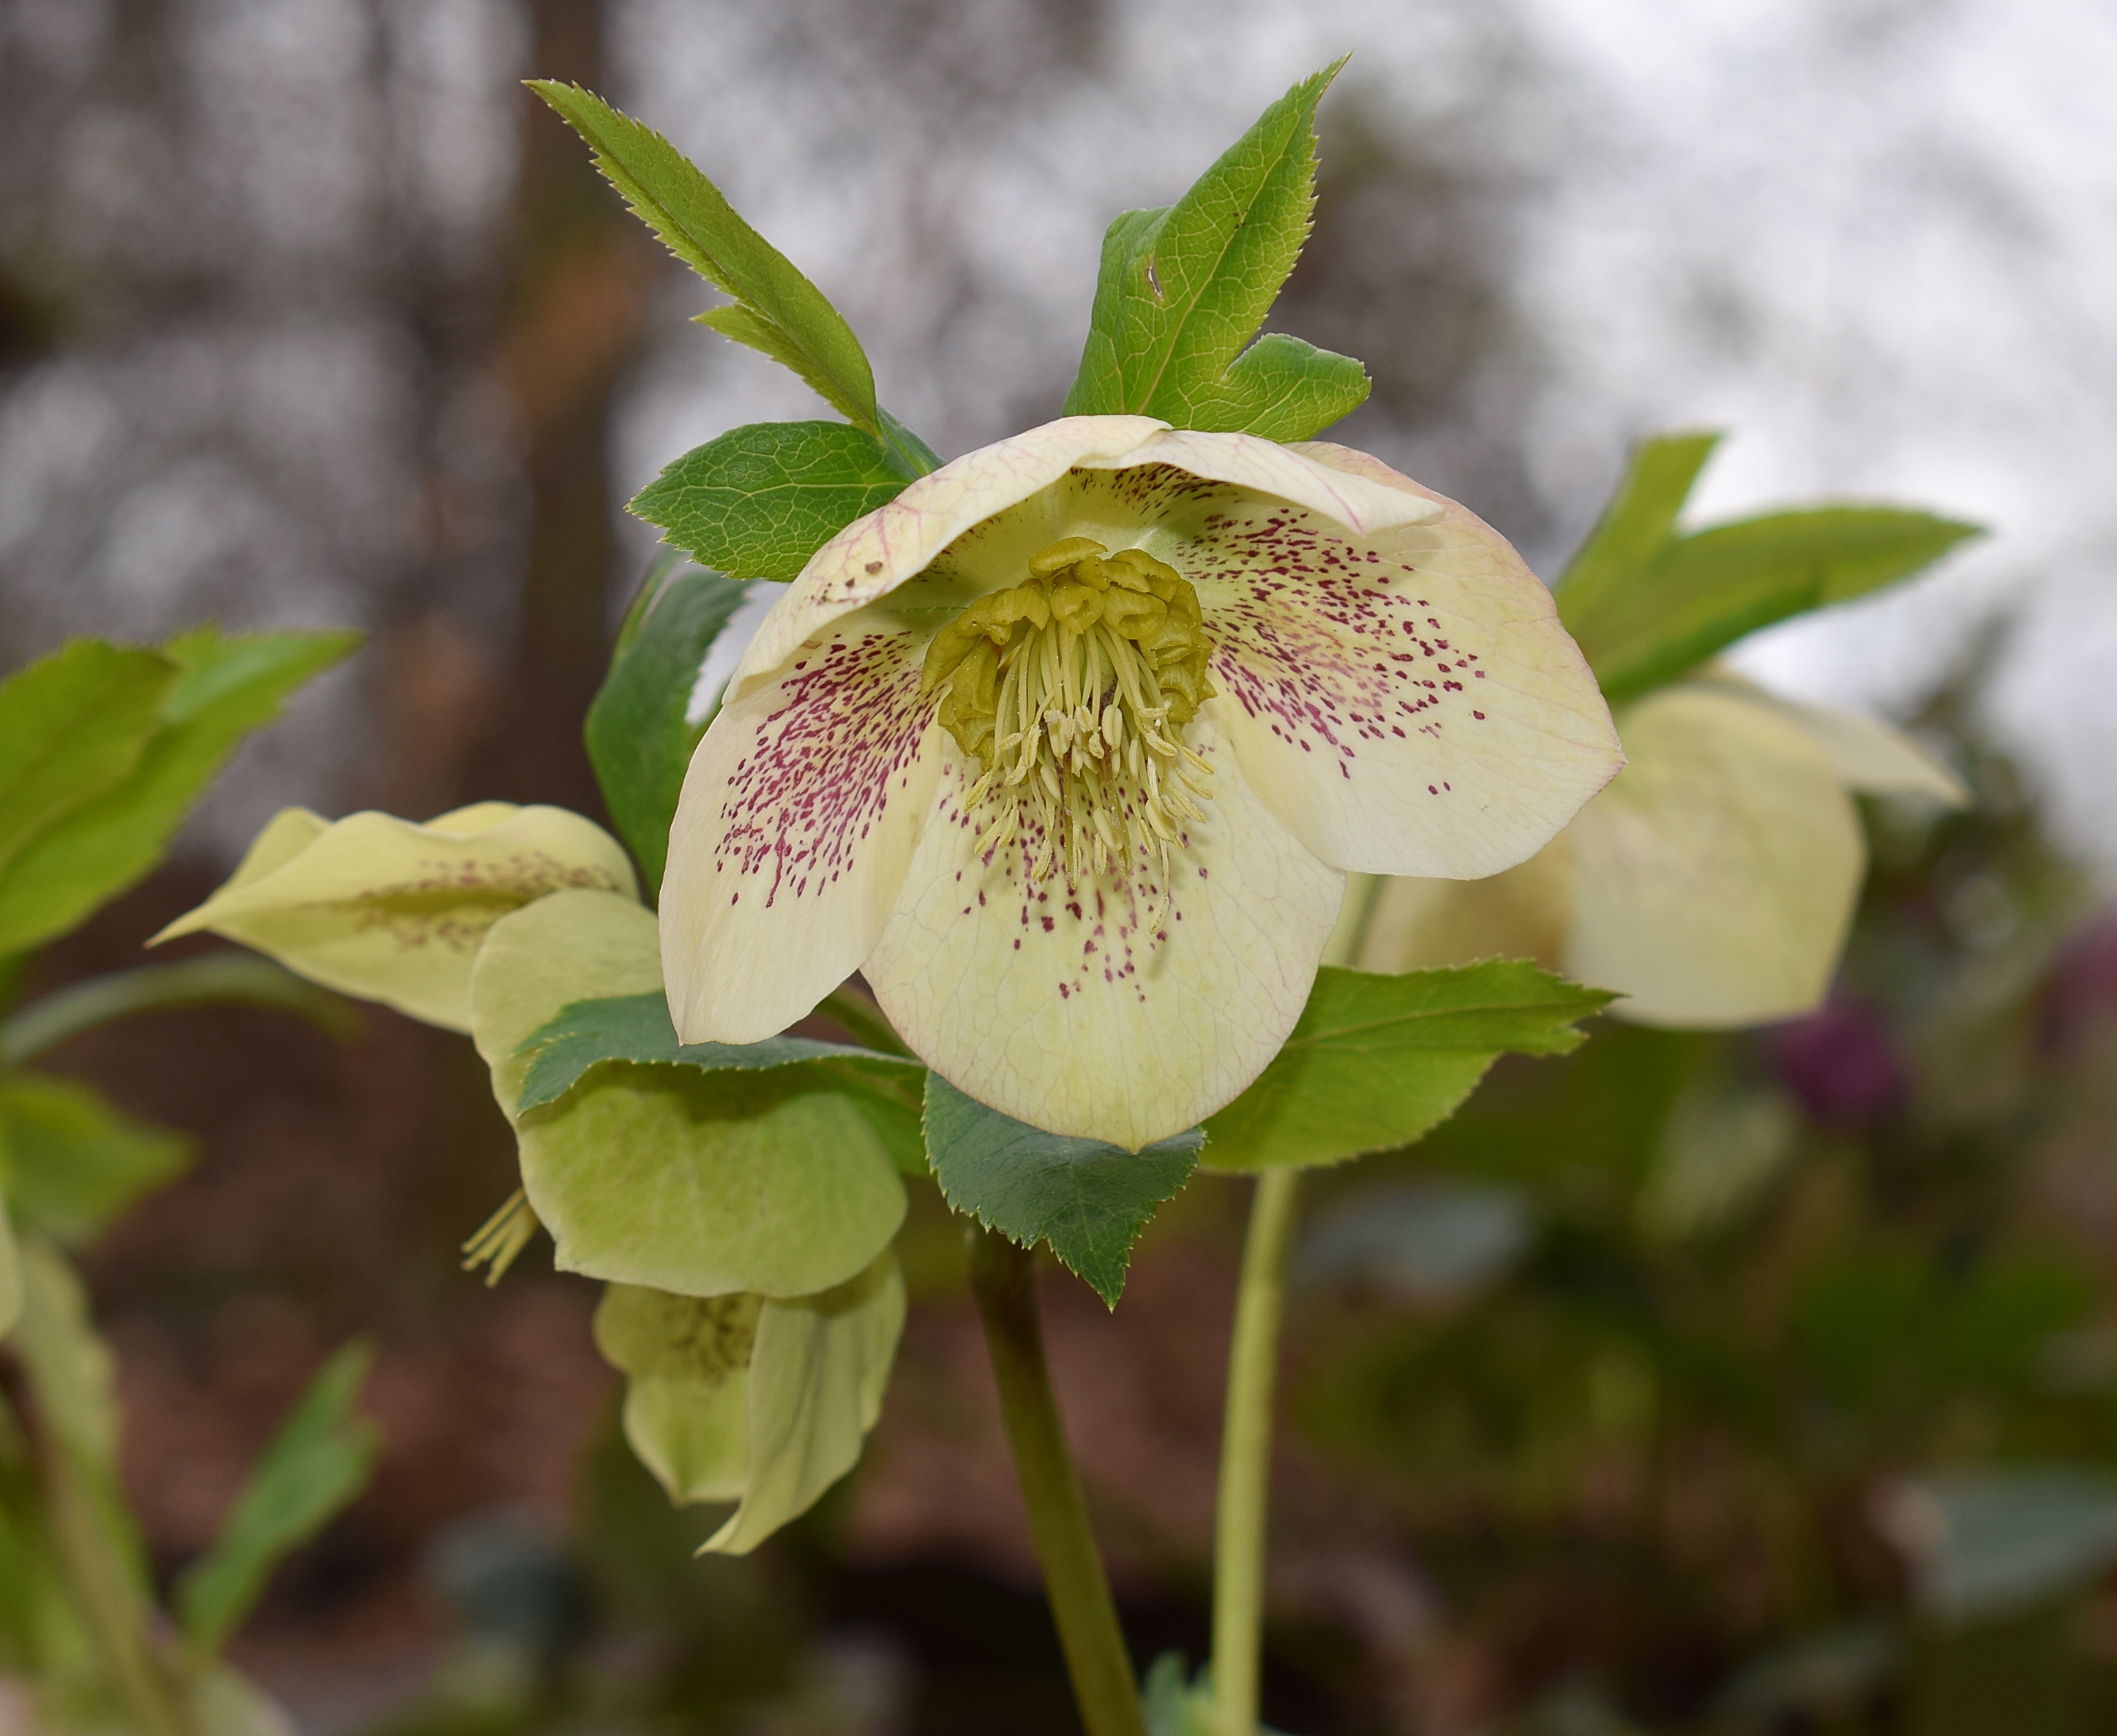
nature, blossom, plant, white, leaf, flower, petal, bloom, green, red, natural, botany, garden, flora, wildflower, bud, macro photography, flowering plant, hellebore, land plant, calochortus, lenten rose, white hellebore, white lenten rose